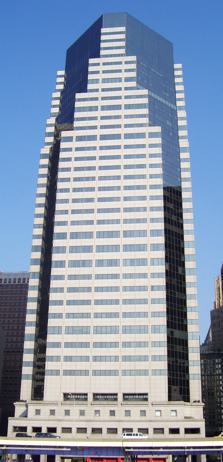
Building: 32 Old Slip
Country: United States of America
Year built: 1987
Office skyscraper in Manhattan, New York 32 Old Slip One Financial Square as seen from the East River General information Architectural style Postmodernism Location Financial District, Manhattan Address 32 Old Slip Town or city New York City Country United States Coordinates 40°42′14″N 74°00′28″W / 40.703793°N 74.007722°W / 40.703793; -74.007722 Completed 1987 Owner RXR Realty Height 575 ft 0 in (175.26 m) Technical details Floor count 36 Floor area 1,161,435 square feet (107,900.8 m 2 ) Lifts/elevators 31 (26 passenger, 2 freight, 2 garage, 1 messenger) Design and construction Architecture firm Edward Durell Stone & Associates Developer HRO International Ltd. Other information Parking 108 spaces Website 32oldslipnyc .com References 32 Old Slip , also known as One Financial Square , is a skyscraper in the Financial District of Lower Manhattan in New York City . Completed in 1987, the building has 36 floors and stands at 575 ft 0 in (175.26 m). 32 Old Slip was designed by the firm of Edward Durell Stone Associates for developer Howard Ronson and his firm HRO International. It is home to various office tenants, including a Convene convention center and the New York Regional Office of the United States Census Bureau . The ground floor houses the New York City Fire Department (FDNY) Engine Company 4 and Ladder Company 15. Designed in a postmodern style, the building has a granite and glass facade, with several setbacks tapering to an octagonal curtain wall . The floor sizes range from 23,404 to 38,750 square feet (2,174.3 to 3,600.0 m 2 ) of rentable space , totaling 1,161,435 square feet (107,900.8 m 2 ). At ground level, a privately owned arcade and urban plaza surround the building. The building's site previously held the United States Assay Office , completed in 1932. HRO bought the Assay office site in 1983 and erected One Financial Square on the site. After HRO defaulted on its mortgage in 1995, the Paramount Group purchased the property, selling it to Beacon Capital Partners . 32 Old Slip was battered with storm waters during Hurricane Sandy in 2012 and was subsequently renovated. RXR Realty agreed to purchase the building from Beacon in 2014. RXR immediately sold the fee interest in the underlying land to Melohn Properties , who in turn sold the land to iStar in July 2021. Site One Financial Square is at 32 Old Slip in the Financial District of Lower Manhattan in New York City . Although the building is officially located on Old Slip, it contains a vanity address of 1 Financial Square. The land lot covers an entire city block bounded by Old Slip to the southwest, Front Street to the northwest, Gouverneur Lane to the northeast, and South Street and FDR Drive to the southeast. The site covers 42,176 sq ft (3,918.3 m 2 ), with a frontage of 216 ft (66 m) on Front and South Streets and a depth of 203.33 ft (61.97 m) along Gouverneur Lane and Old Slip. The New York City Police Museum and 55 Water Street are directly to the southwest, while the Pier 11/Wall Street ferry terminal is to the east. Three blocks south of the building is the South Ferry transportation hub, consisting of the New York City Subway 's South Ferry/Whitehall Street station and the Staten Island Ferry 's Whitehall Terminal . The building's site previously held the United States Assay Office , which by the 1980s was the last public gold refinery in the United States. Designed by James A. Wetmore , the Assay Office was a five-story structure with a granite facade and steel superstructure. The site of the Assay Office, selected in November 1929 by U.S. Treasury secretary Andrew Mellon , had contained 15 buildings of four to five stories tall, some dating back almost a century. The land was acquired over the next five months, and the Assay Office was completed in 1932 at a cost of $3.5 million. In addition to refining gold, the Assay Office melted damaged coins and incinerated damaged paper money. Architecture View of the building 32 Old Slip was designed by the firm of Edward Durell Stone Associates for developer Howard Ronson and his firm HRO International. The building is designed in a postmodern style. Form and facade The building is 36 stories tall. The base is quadrilateral in form and is clad with polished granite and silver-tinted glass. The windows are composed of double panes of thermal glass, set within aluminum frames. This gives way to several setbacks , eventually resulting in an octagonal , entirely glass curtain wall . The setbacks are placed above the 3rd, 25th, 29th, 33rd, 37th, and 38th floors. To attain more interior area than would otherwise have been allowed, Ronson acquired 135,000 square feet (12,500 m 2 ) of air rights from three neighboring buildings, two of which have since been demolished. These are the New York City Police Museum directly to the west; a demolished fire station on Old Slip between Front and Water Streets; and the demolished United States Assay Office at the address 32 Old Slip. In addition, the southern part of Front Street was removed from city street maps and was converted into a tax lot. The base of 32 Old Slip contains a fire station on South Street, replacing an old firehouse on Old Slip. The firehouse is the headquarters of New York City Fire Department (FDNY) Engine Company 4 and Ladder Company 15. The current firehouse is four times the previous firehouse, which was demolished to make way for a plaza. At ground level, a privately owned arcade and urban plaza surround the building. There is a U-shaped arcade running along Gouverneur Lane, Front Street, and Old Slip, screened by a group of polished-granite columns. The arcade has skylights at all four corners and is nearly twice as large as the building's public plaza. The public plaza itself is on Gouverneur Lane and contains several polished-granite benches. HRO also funded the installation of a plaza in the median of Old Slip, which is owned by the city government. Features The foundations are made of steel pilings that support reinforced concrete-slab walls. The superstructure is made of steel, with concrete floor slabs that can carry live loads of 100 pounds per square foot (4.8 kPa). There are 26 passenger elevators leading from the lobby to the upper floors, which are grouped into four banks. Elevator banks A, B, C, and D respectively serve floors 2–9, 10–17, 18–24, and 25–36. There are also three hydro elevators (two from the lobby to the sub-cellar and one from the lobby to the cellar), as well as two freight elevators from the sub-cellar to floor 37. Two of the hydro elevators are garage elevators, while the third is a "messenger elevator". Five stairways are also located throughout the building, and there are two escalators between the lobby and the second floor. Beneath the structure is a parking garage with 104 parking spaces. In addition, there is a bike room, mail room, concierge, messenger center, and convention center. There are column-free spaces on each floor and a 40 ft 0 in (12.19 m) lobby. The floor sizes range from 23,404 to 38,750 square feet (2,174.3 to 3,600.0 m 2 ) of rentable space, totaling 1,161,435 square feet (107,900.8 m 2 ). Generally, the building has a slab-to-slab height of 13.5 feet (4.1 m) as measured between the floor and ceiling. The building could provide at least 12.5 watts per square foot (0.180 hp/m 2 ) of electricity to each story. Most of the office stories have ceilings of 8.5 feet (2.6 m). There are eight "special use" stories, which have 12-foot (3.7 m) ceilings and can provide up to 75 watts per square foot (1.08 hp/m 2 ) of electricity. These stories could accommodate raised floors for financial firms, insurance companies, or other firms that used large amounts of power for computers. Floors 3 and 37 contain the building's primary mechanical rooms, ventilation units, and electrical equipment. Each story also has mechanical equipment rooms with air-conditioning units and air-filtration equipment. Heat from the New York City steam system is provided to four steam converters on floors 3 and 37. The roof has five water cooling units as well as cooling towers. In case of an emergency, there are four electrical generators for tenants and two generators for the building's mechanical systems. The roof has a 15,080-U.S.-gallon (57,100 L) water tank , and the cellar has an automatic fire pump and a manual fire pump that can draw water from the New York City water supply system . There are two water pumps for the building's domestic water service: one each in the cellar and on floor 3. Two 6-inch-wide (15 cm) pipes (a sewage pipe and a storm drain) connect with the New York City sewer system . History 20th century View of One Financial Square from FDR Drive In 1983, the United States Mint put the 42,176 square feet (3,918.3 m 2 ) Assay Office up for auction. Beginning at US$3 million, the winning bid was made by Howard Ronson's HRO International Ltd., which offered $27 million. The sale established it as the most valuable government estate sold at public auction. The Assay Office building was demolished in 1986. The next year, HRO built a 36-story building called One Financial Square on the site of the Assay Office. At the time, Financial Square was the largest project that HRO had developed in New York City. During excavations for the site, contractors found several cannons from late-17th and early-18th century British vessels, which were given to the South Street Seaport Museum . One of the earliest tenants was Thomson McKinnon Securities, which leased 560,000 square feet (52,000 m 2 ) in the building in December 1985. There was high demand for office space in the Financial District at the time, and One Financial Square was one of eight new office buildings in the area with available space. However, demand for office space in New York City declined after Black Monday in 1987, and tenants such as Thomson McKinnon Securities looked to sublease their space. The building was half-empty by 1993. The now-defunct Japanese bank Sanwa had given a mortgage loan of $340 million or $350 million for the building. Ronson defaulted on the mortgage in 1995. The Paramount Group purchased the property for $135 million in 1995, financing the purchase with a $96 million loan from Sanwa. According to a Paramount executive, the firm had finalized the purchase less than 45 days after it had learned that the building was on sale. To attract tenants, Paramount hosted a party for which it sent out toy helicopters along with its invitations. The Royal Bank of Canada leased space in the building until 1997. 21st century Paramount signed American International Group to a 10-year, 260,000 square feet (24,000 m 2 ) lease in 2006, which was one of the largest leases in Manhattan that year. AIG occupied seven floors of the building next door to their headquarters at 180 Maiden Lane. In August 2007, Paramount sold the building to Beacon Capital Partners for $751 million, which at the time was one of the largest sales on record of an office building in Lower Manhattan . That October, Beacon secured a $500 million loan from MetLife to fund the acquisition. At the time, it was 90 percent occupied, with tenants including AIG, BNY Mellon , Daiwa , Goldman Sachs , HIP , and the General Services Administration . Like many buildings in Lower Manhattan, 32 Old Slip was battered with storm waters during Hurricane Sandy in 2012. In contrast to most in the region, the building was designed to resist a powerful earthquake, which in part made the structure less prone to flooding. Within a year the building's market value had declined by $65.7 million. In 2013 a renovation effort began to add improved flood barriers, pumps and piping systems to better ward against future storms. In January 2013, construction firm Hunter Roberts leased 37,000 square feet (3,400 m 2 ) on the 10th floor, and the United States Census Bureau leased 40,000 square feet (3,700 m 2 ) on the 8th and 9th floors. In addition, Convene leased 36,000 square feet (3,300 m 2 ) for a corporate center on the second floor, which opened in April 2013. Convene's space had formerly contained a training center for Goldman Sachs, which had vacated 32 Old Slip in 2009, after Goldman's headquarters at 200 West Street opened. BNY also moved out of the building during 2013. RXR Realty agreed to purchase the building from Beacon Capital Partners in December 2014 for $675 million, finalizing its purchase the following April. RXR financed the purchase with a $325 million loan from GE Capital . Immediately after buying the building, RXR sold the fee interest in the underlying land to Melohn Properties for $197.5 million. Shortly after RXR's purchase, health care advertising firm Cement Bloc leased 55,000 square feet (5,100 m 2 ) on the 15th and 16th floors of the building. The American Arbitration Association subleased 47,000 square feet (4,400 m 2 ) on the 33rd and 36th floors in September 2017 from insurance company Axa XL . In October 2018, law firm Cahill Gordon & Reindel leased 201,621 square feet (18,731.2 m 2 ), moving their headquarters from nearby 80 Pine Street. The same month, commercial insurance brokerage Alliant Insurance Services leased 55,938 square feet (5,196.8 m 2 ) and creative agency Decoded Advertising leased 15,518 square feet (1,441.7 m 2 ) in the building. In 2019, Mesa West loaned $404 million to RXR for a refinancing of 32 Old Slip. Buying insurance startup Policygenius leased the 30th, 31st, and partial 5th floors in May 2020, and visual effects company FuseFX leased part of the 17th floor that July. Melohn sold the land to iStar in July 2021 for $90.5 million, and the Carlyle Group acquired iStar's net-lease portfolio in early 2022, including the land under 32 Old Slip. In media The building's construction was documented in the 1990 short film Going Up by Gary Pollard, which was featured in Season 3 of the PBS television program POV . Both the interior and exterior of the building were depicted in the 1999 film The Thomas Crown Affair . See also List of tallest buildings in New York City References